Carly Simon

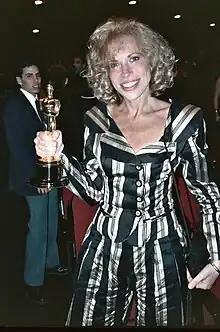
Simon, with her Oscar in hand, at the 61st Academy Awards (March 1989)

On November 2, 1978, Simon guested on the song "I Live in the Woods" at a live, four-hour concert by Burt Bacharach and the Houston Symphony Orchestra at Jones Hall in Houston, Texas. All the songs at that concert became Bacharach's album "Woman", which was released in 1979. That year, shortly after the Three Mile Island nuclear accident, from September 19 to 22, a series of concerts were held at New York City's Madison Square Garden and sponsored by Musicians United for Safe Energy (MUSE), a group of musicians against nuclear power, co-founded by John Hall. Always politically active, Simon and James Taylor were part of the concerts which later became a documentary and concert film: "No Nukes" (1980), as well as a live album (1979).